National Archives of Singapore

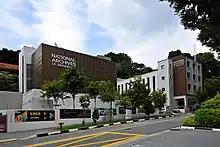
The National Archives of Singapore, photographed in 2022

The National Archives of Singapore (NAS) (Malay: "Arkib Negara Singapura", Mandarin: 新加坡国家档案馆, Tamil: சிங்கப்பூர் தேசிய காப்பகம்) is the national archives of Singapore. It was formed in August 1993 with the merging of the National Archives and the Oral History Department. The NAS is responsible for the collection and management of records relating to the nation's political, social and economic history. NAS also identifies and collects records of historical significance from local and overseas private sources. In 1993, both NAS and the National Museum of Singapore were brought under the administration of the National Heritage Board. Since 1 November 2012, the NAS was brought under the administration of the National Library Board (NLB).